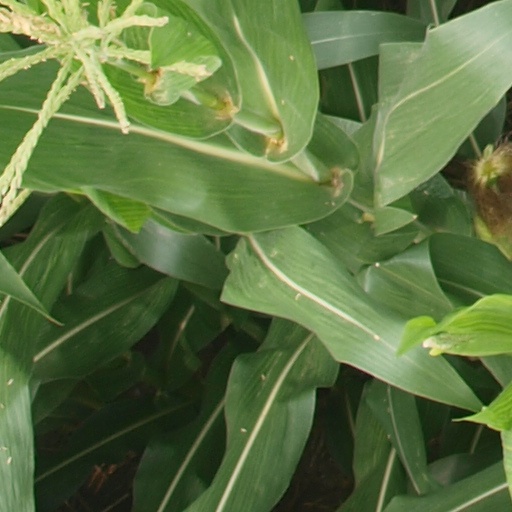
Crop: maize; corn